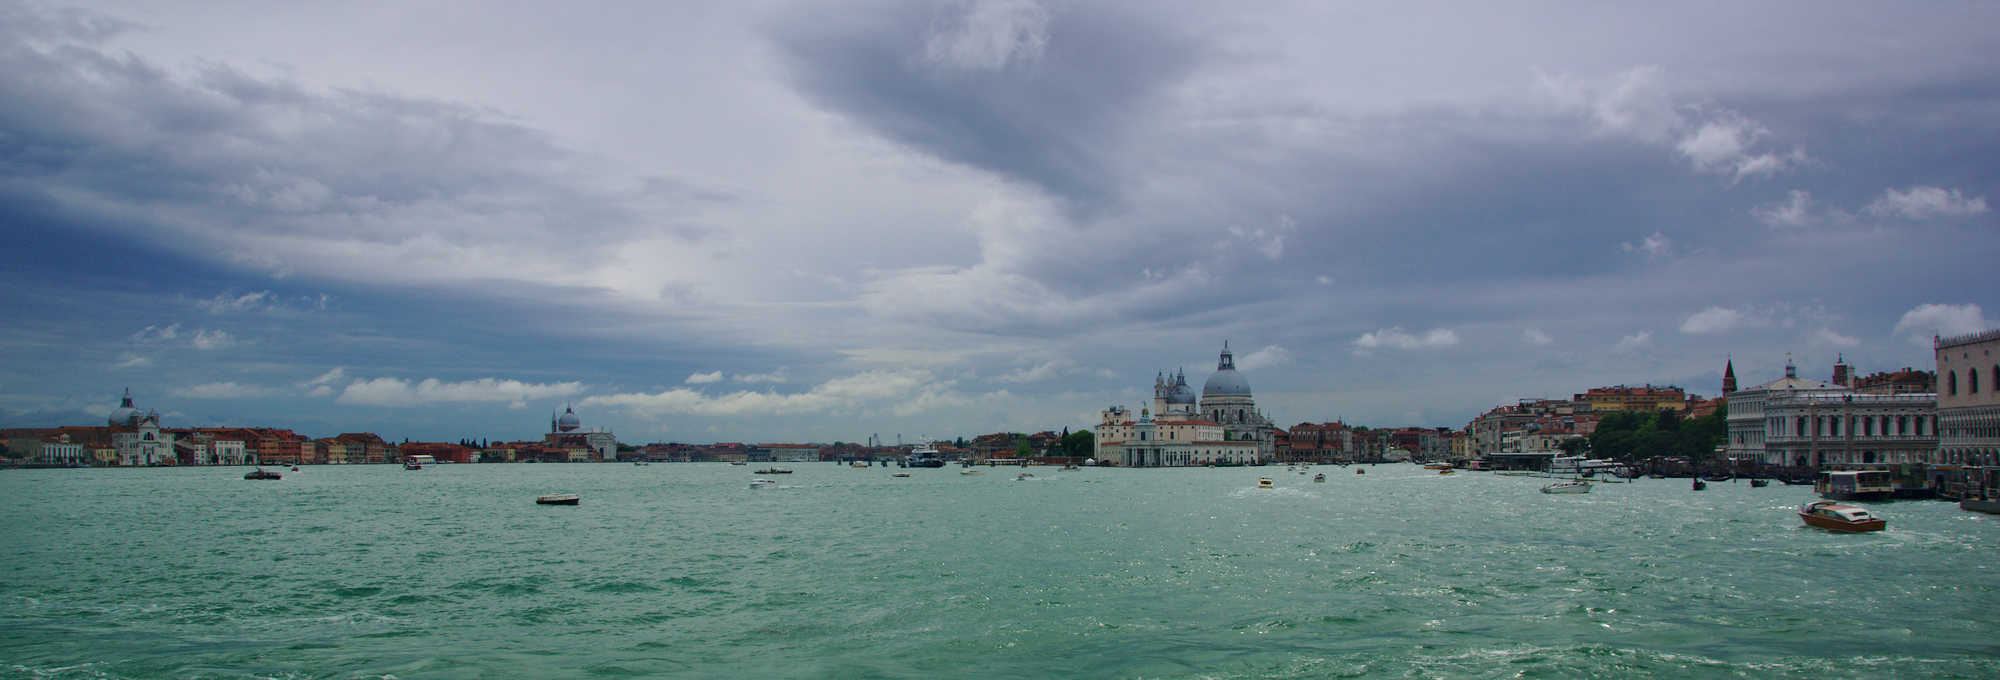
beach, sea, coast, ocean, horizon, cloud, sky, shore, cityscape, panorama, vehicle, bay, italy, harbor, venice, church, marina, port